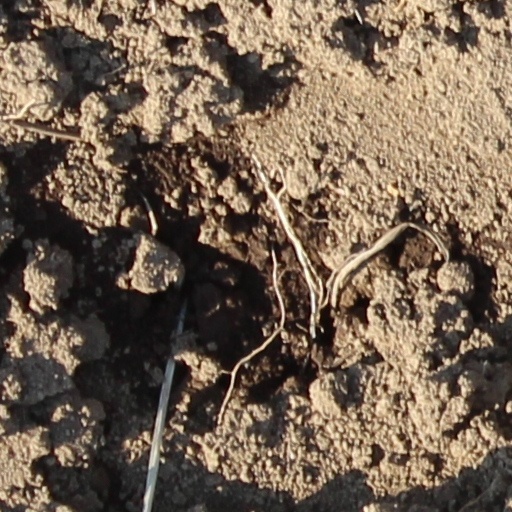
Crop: wheat